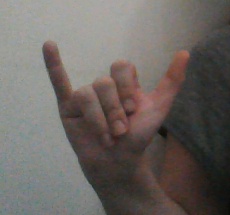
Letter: ya